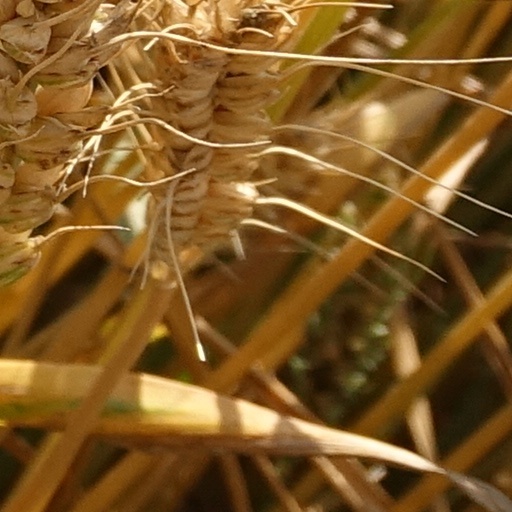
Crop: wheat